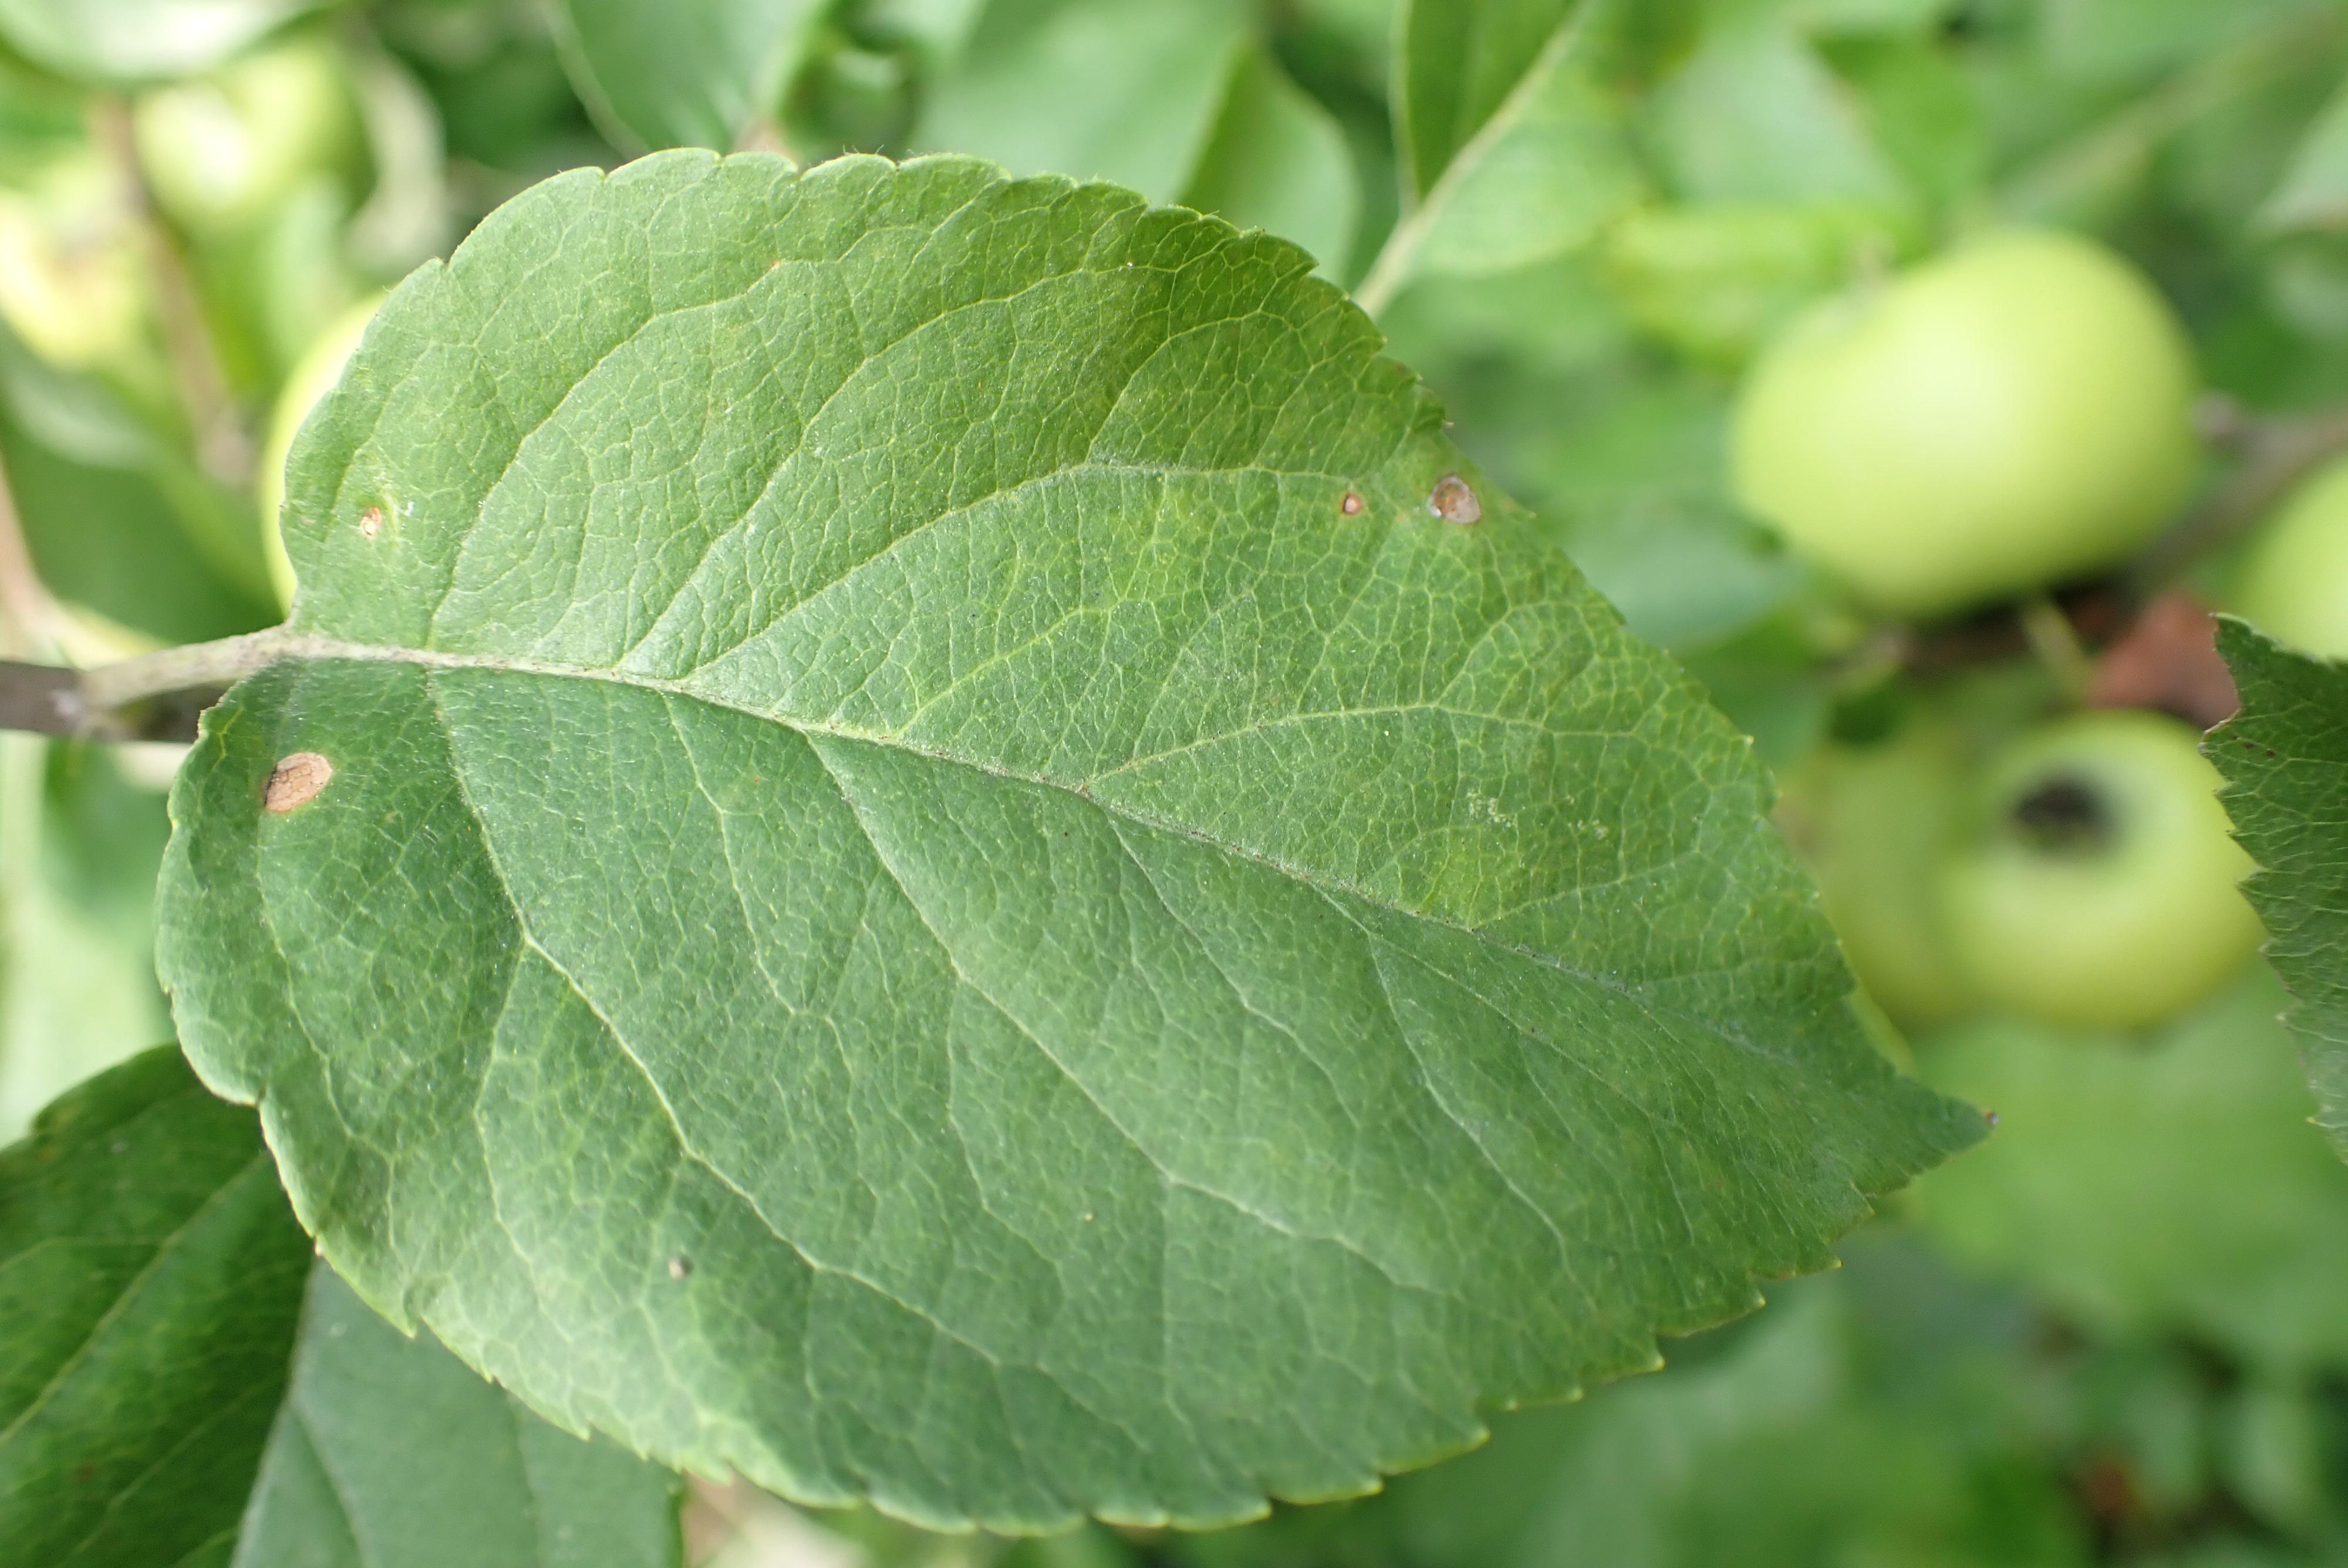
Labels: frog_eye_leaf_spot